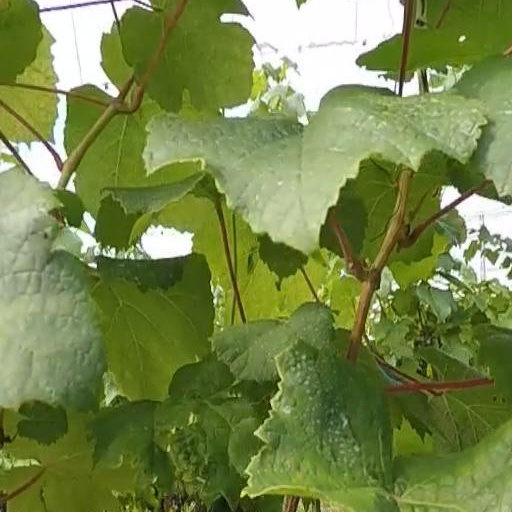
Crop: grape